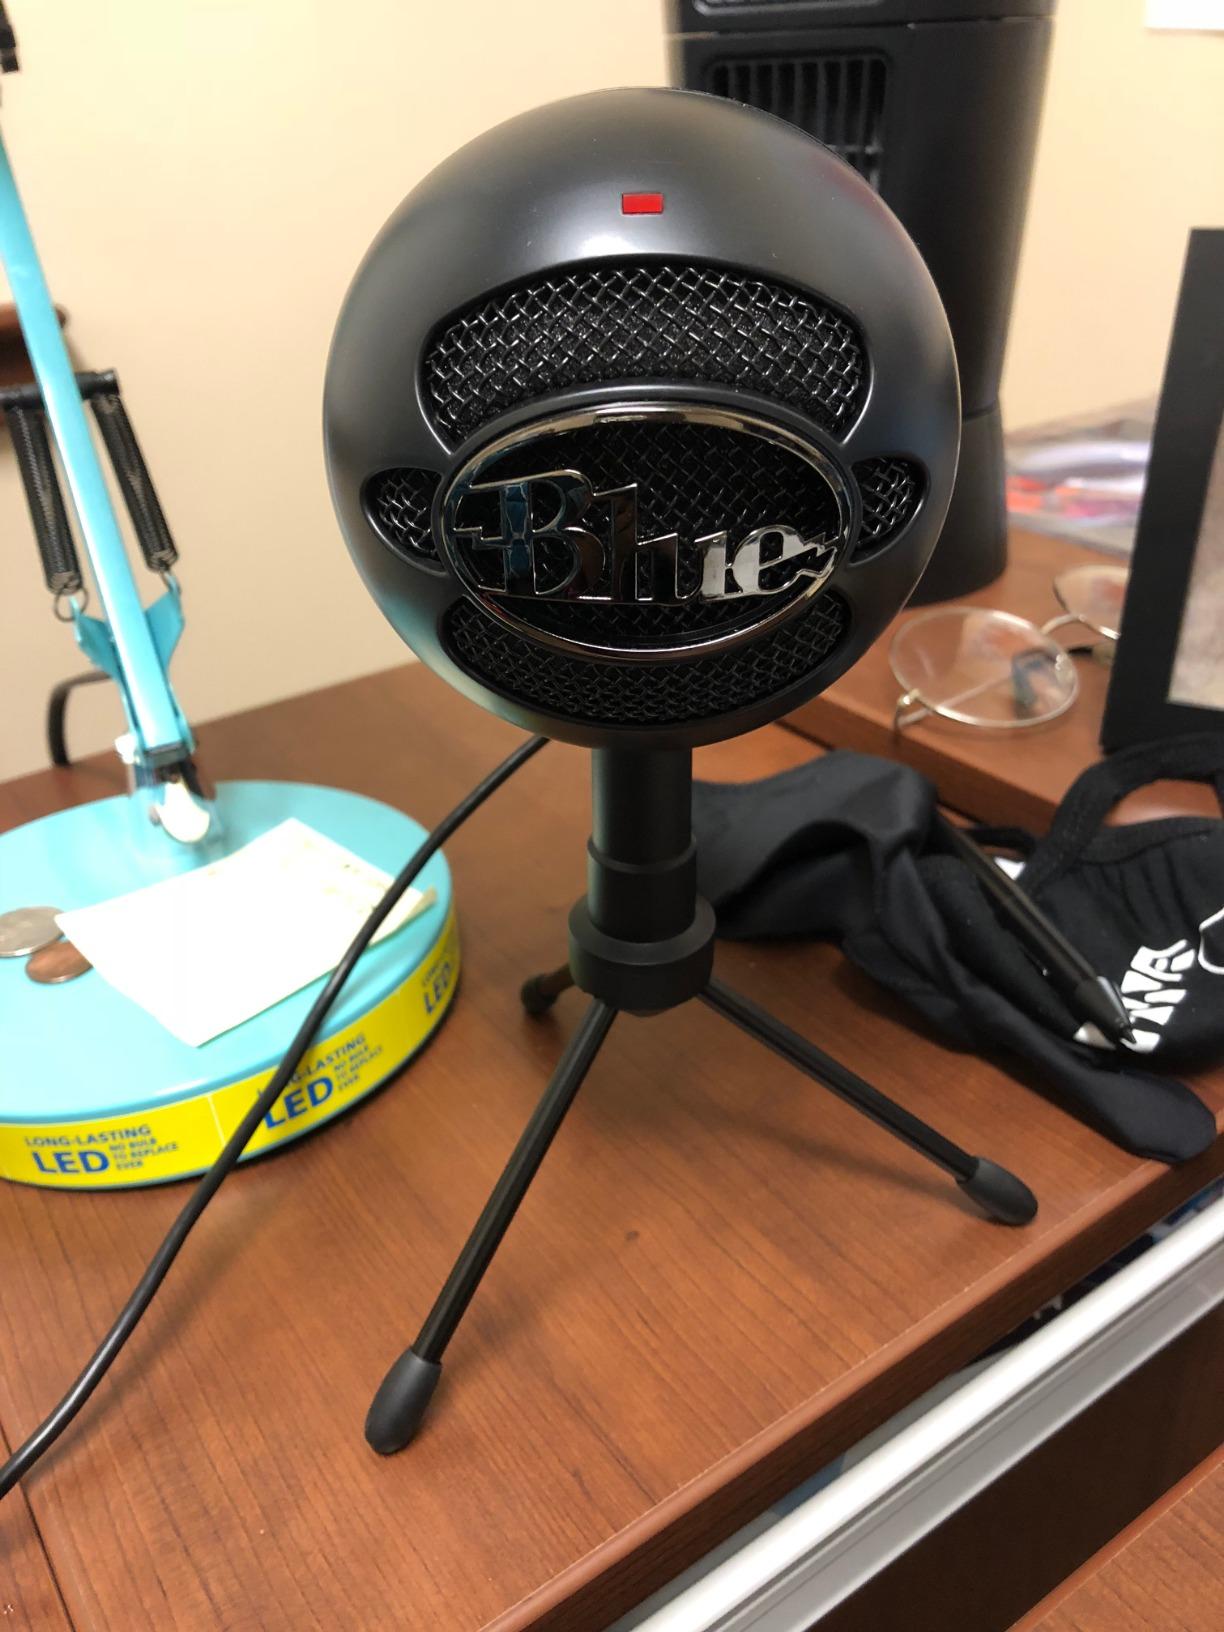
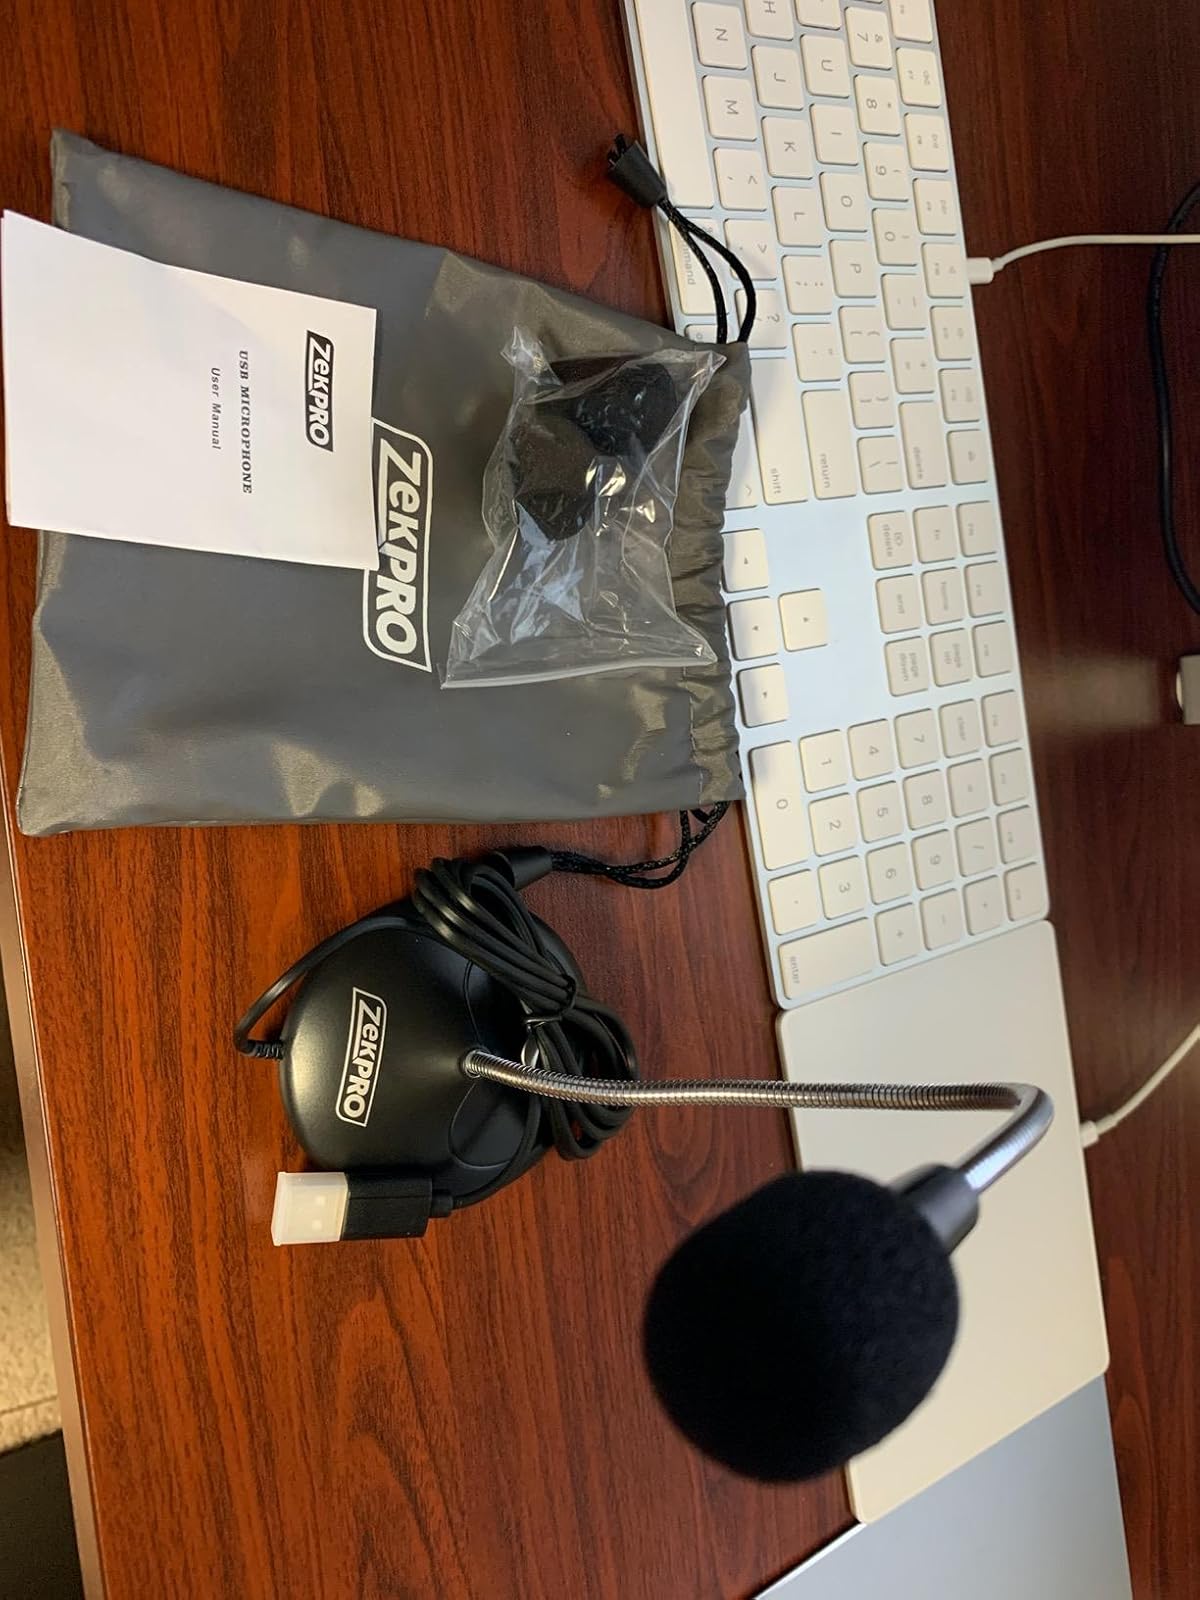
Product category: microphone
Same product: no